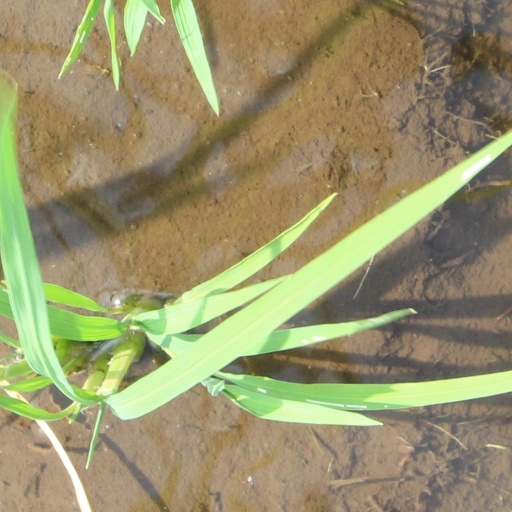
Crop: rice